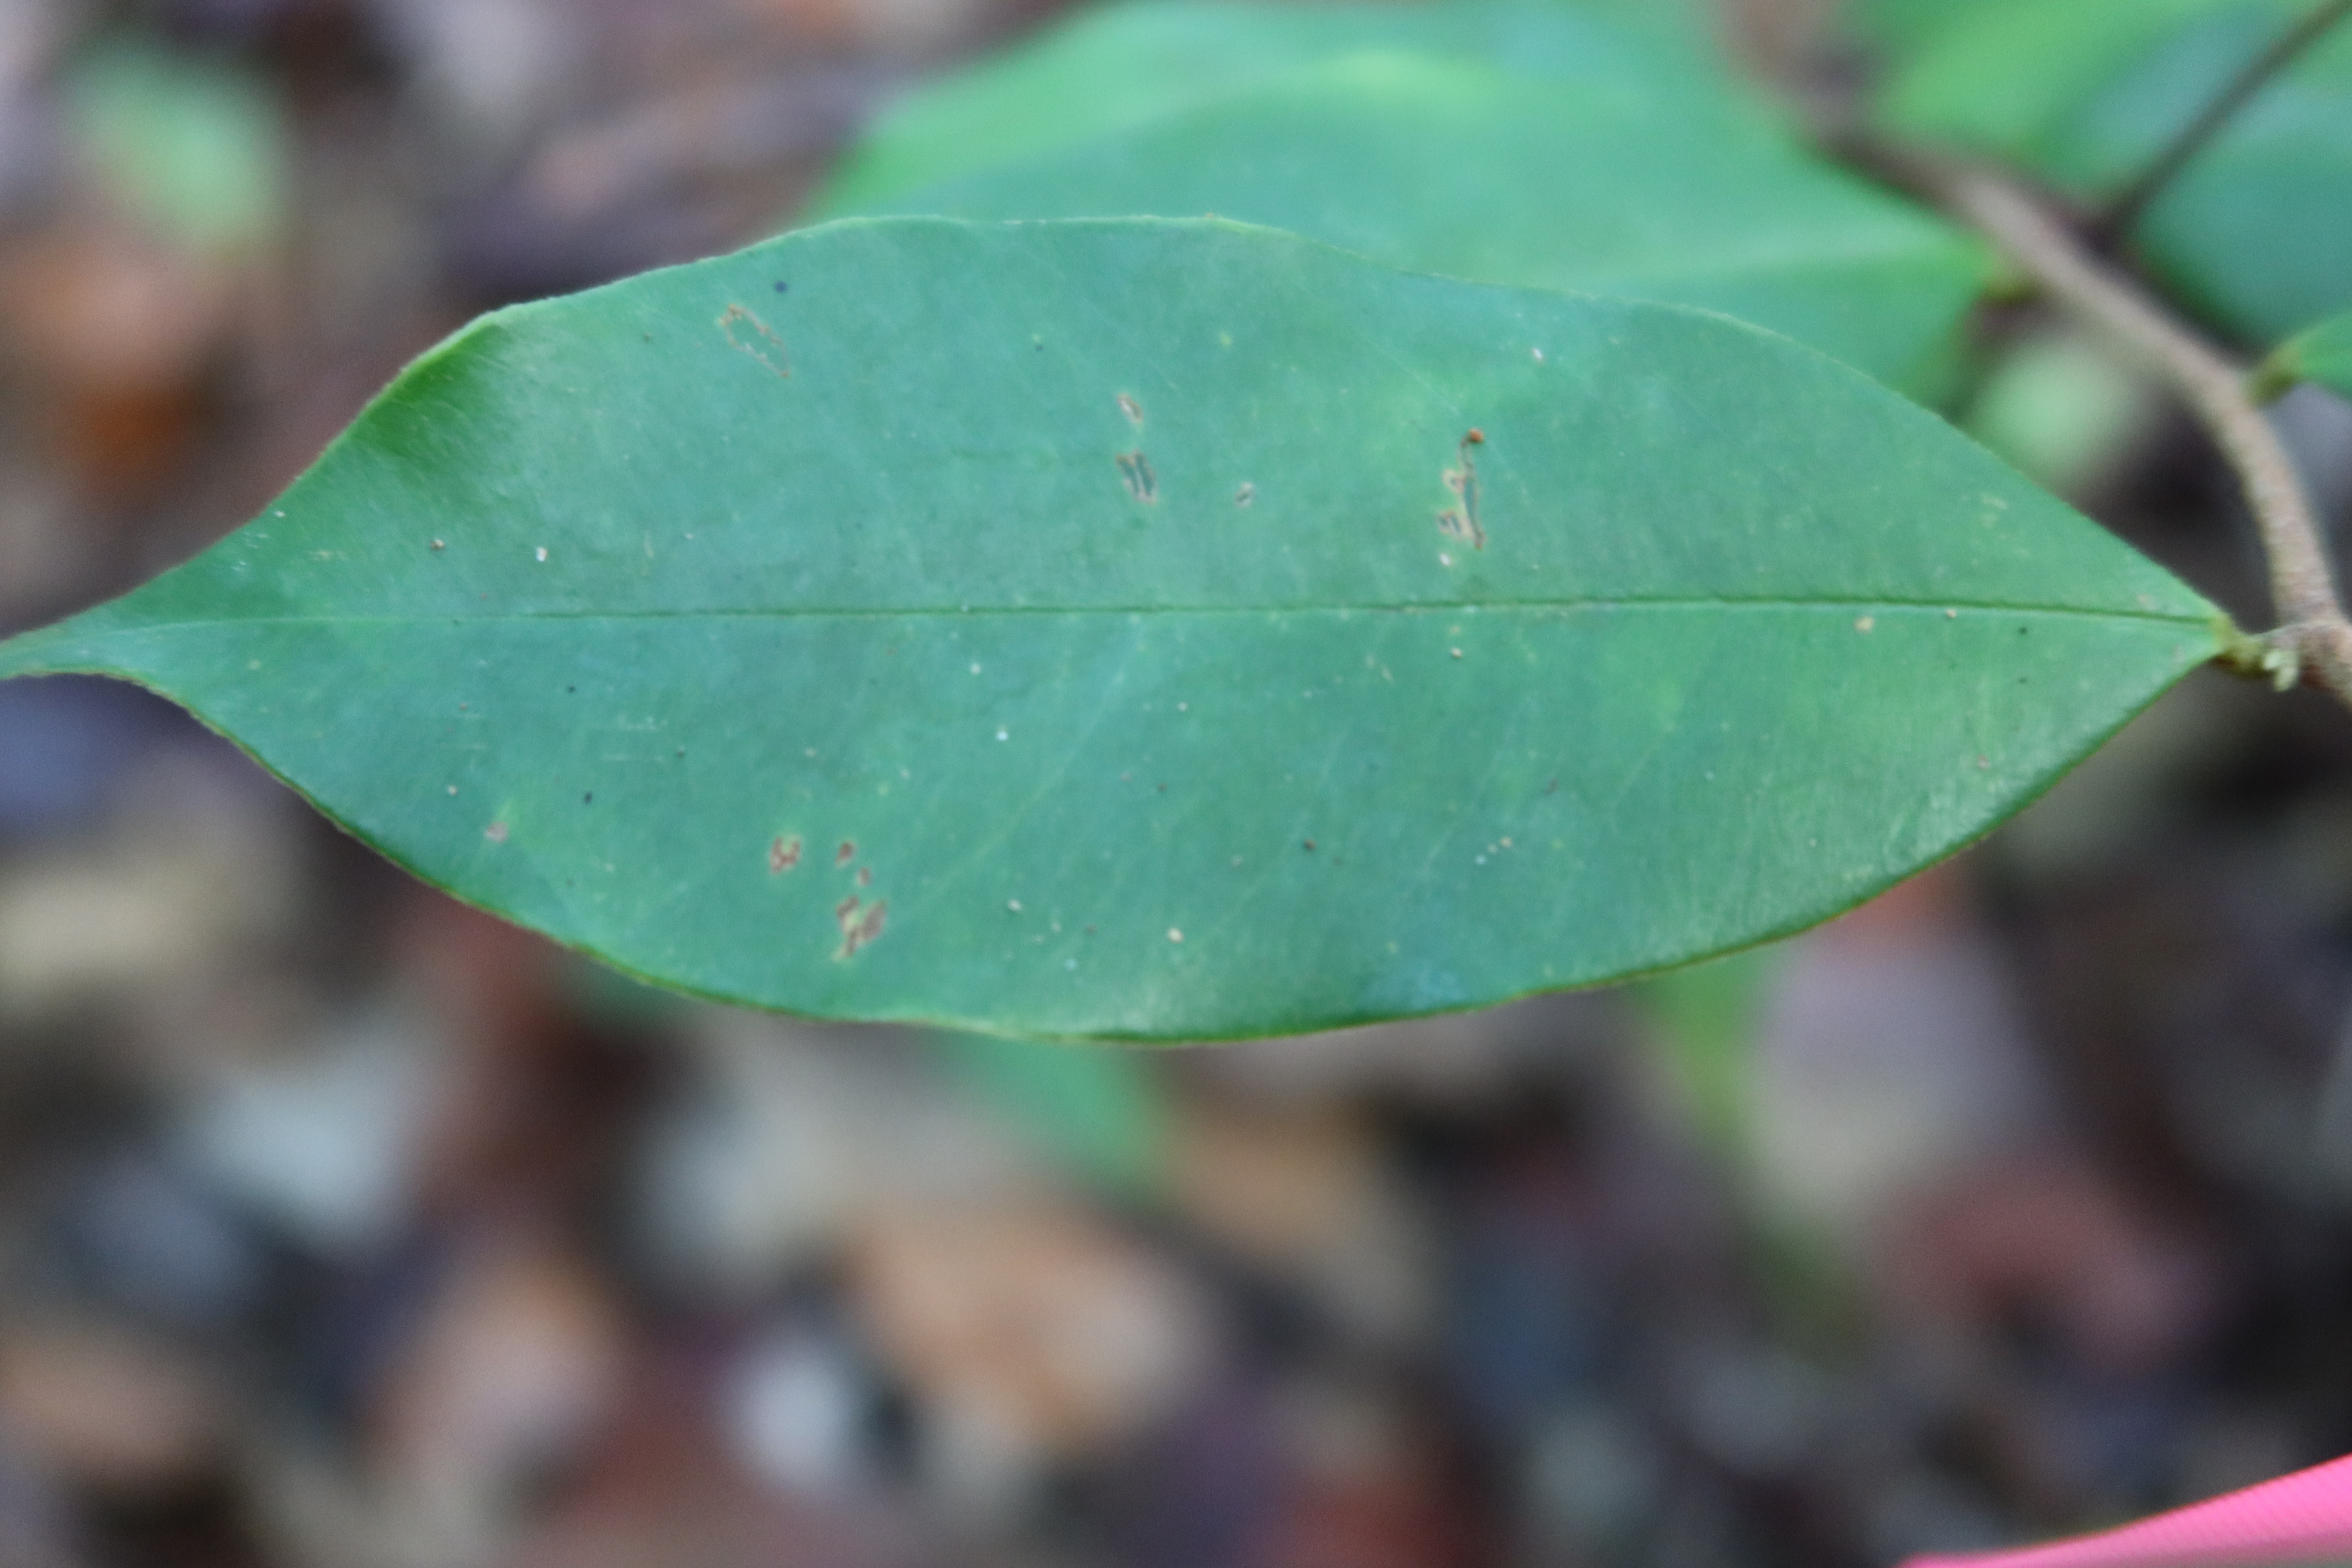
Label: Brown spots